The Hobbit (1977 film)

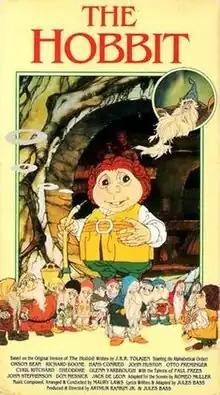
Cover of 1991 USA video release by Warner Home Video

The Hobbit is a 1977 American animated musical television special created by Rankin/Bass and animated by Topcraft. The film is an adaptation of the 1937 book of the same name by J. R. R. Tolkien; it was first broadcast on NBC in the United States on Sunday, November 27, 1977. The teleplay won a Peabody Award; the film received a Christopher Award.